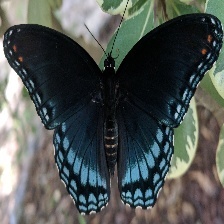
Species: RED SPOTTED PURPLE
Butterfly family (ImageNet category): admiral